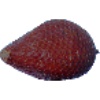
Label: salak